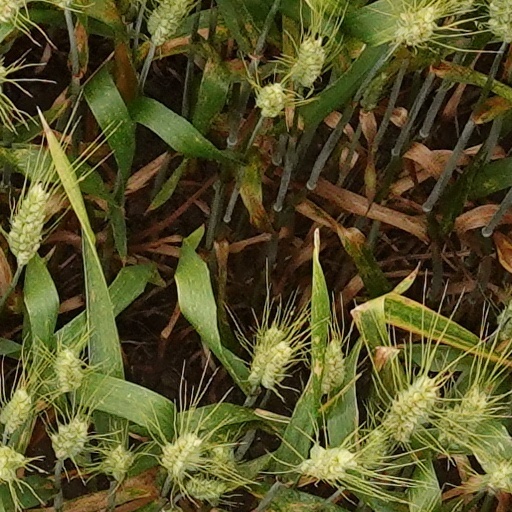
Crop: wheat